Ângelo Moniz da Silva Ferraz, Baron of Uruguaiana

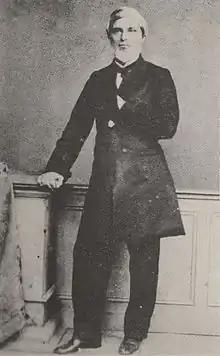
Silva Ferraz,

Ângelo Moniz da Silva Ferraz, Baron of Uruguaiana (3 November 1812 – 18 January 1867) was a Brazilian magistrate and politician. He served as Prime Minister of Brazil from 10 August 1859 to 2 March 1861.